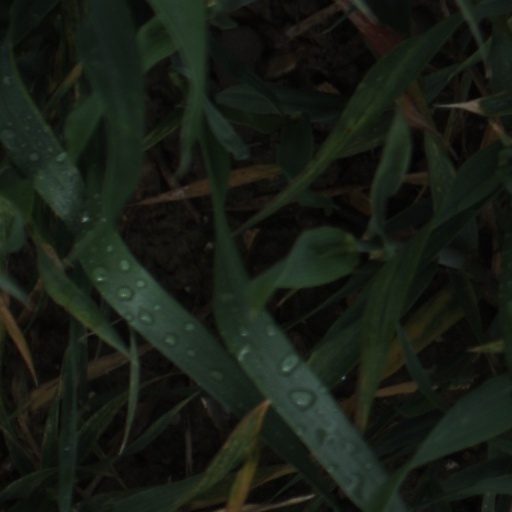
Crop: wheat